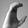
ASL letter: C